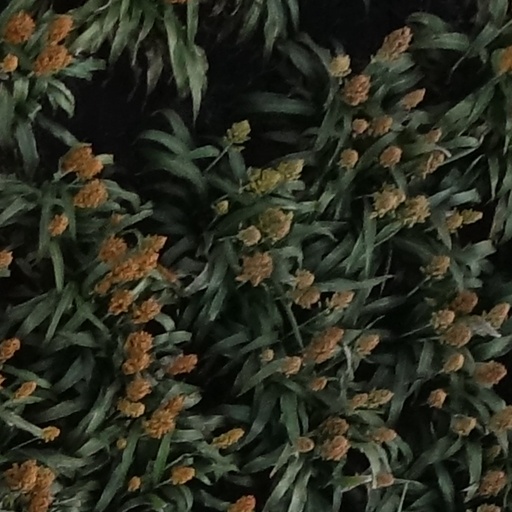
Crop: sorghum